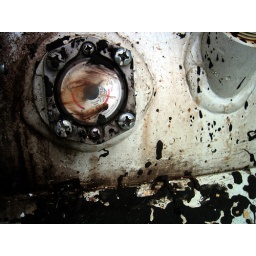
Close-up of a propane gauge on a truck used for sealing cracks in the pavement with tar.